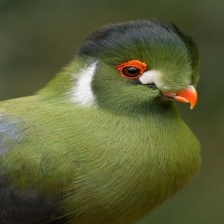
Species: WHITE CHEEKED TURACO
Scientific name: TAURACO LEUCOTIS